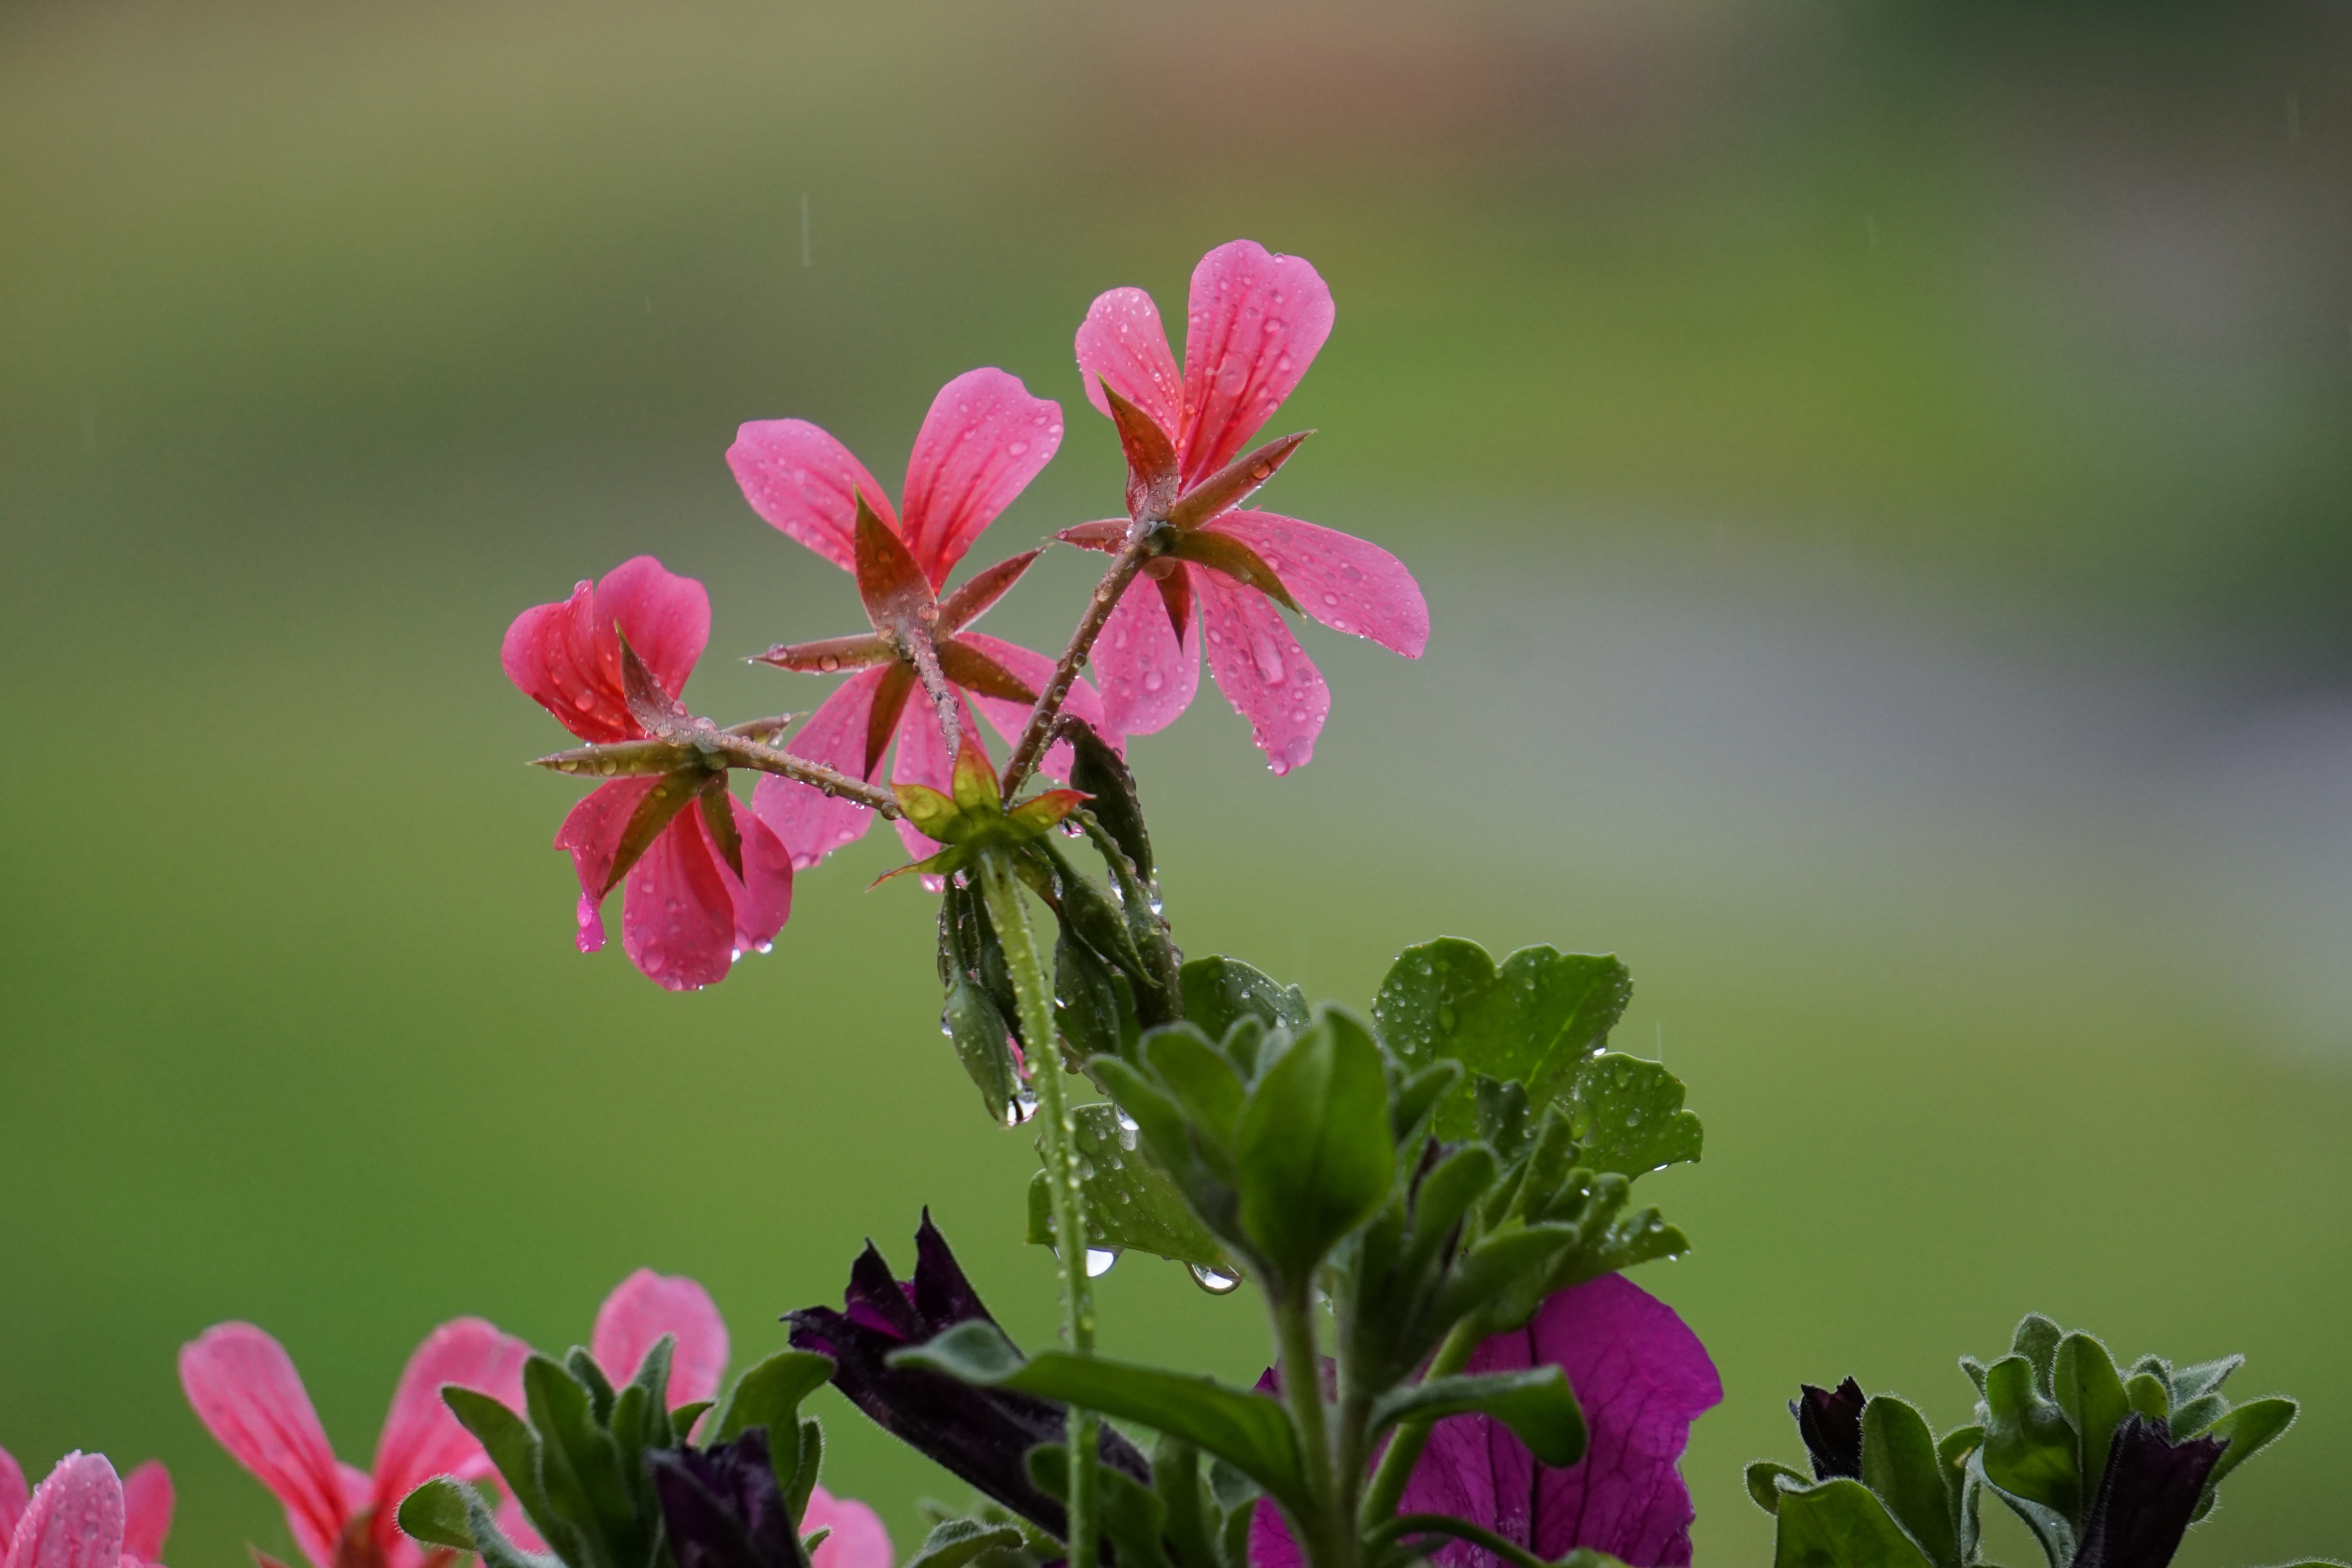
nature, blossom, plant, leaf, flower, petal, bloom, green, botany, flora, wildflower, geranium, shrub, pink flower, macro photography, flowering plant, annual plant, plant stem, land plant, geraniales